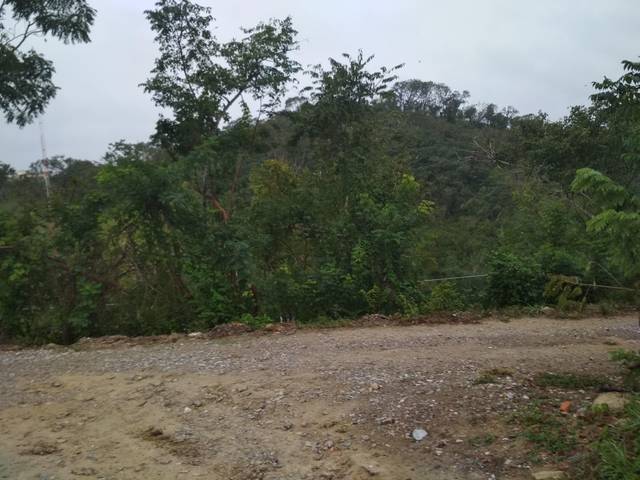
Region: Mexico
Coordinates: 20.465, -97.309